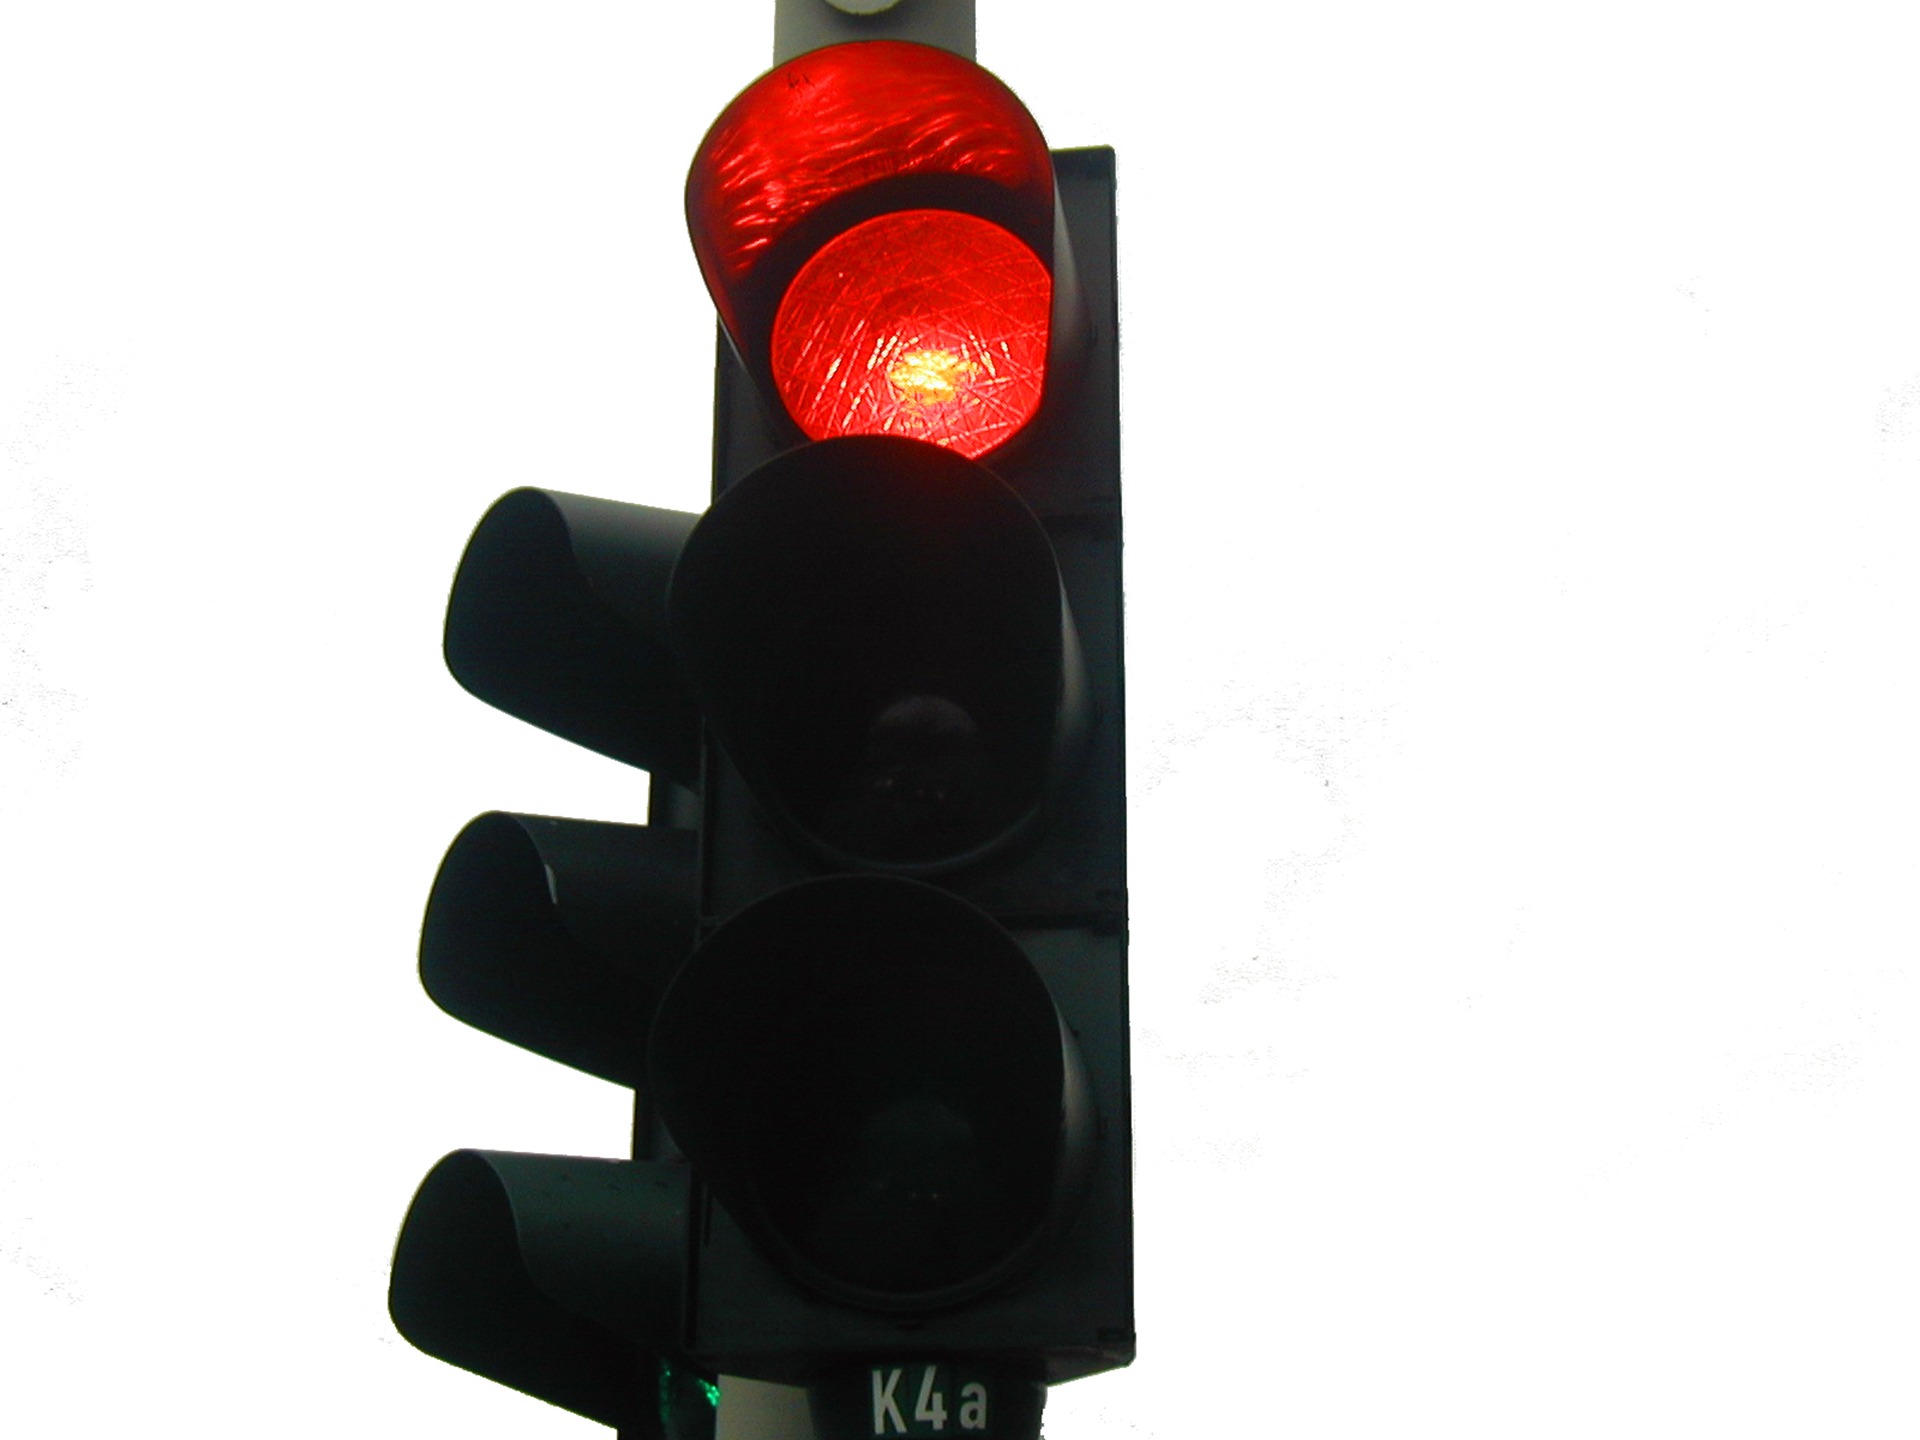
light, red, lamp, lighting, decor, traffic light, product, light fixture, stop, traffic lights, light signal, traffic light signals, signaling device